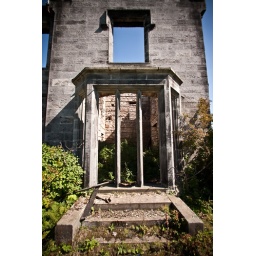
Most of the ground floor windows in the main block were like this